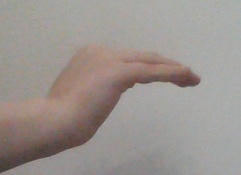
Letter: haa